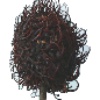
Label: Rambutan 1